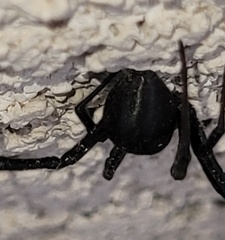
Species: Lactrodectus_hesperus